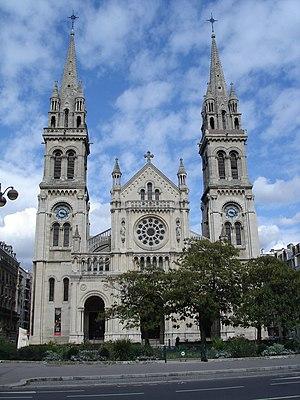
L'église Saint-Ambroise est une église du 11ᵉ arrondissement de Paris, nommée en l'honneur de saint Ambroise.
Le boulevard Voltaire, qui fait partie des grands axes créés à Paris par le baron Haussmann sous Napoléon III, est une voie du 11ᵉ arrondissement de Paris.
Le quartier Saint-Ambroise est le 42ᵉ quartier administratif de Paris situé dans le 11ᵉ arrondissement.